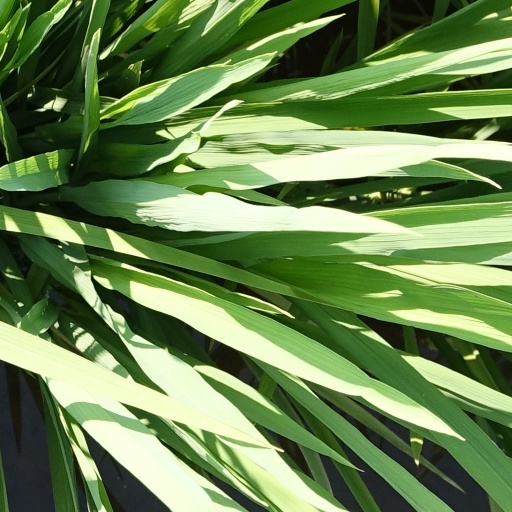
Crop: rice